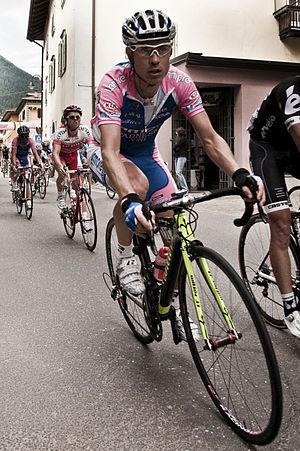
Damiano Cunego est un coureur cycliste italien né le 19 septembre 1981 à Cerro Veronese en Vénétie, professionnel de 2002 à 2018. Considéré comme un spécialiste des classiques mais également des grands tours, il a notamment remporté l'Amstel Gold Race et trois fois le Tour de Lombardie, ainsi que le Tour d'Italie. Il termine premier du classement UCI en 2004.